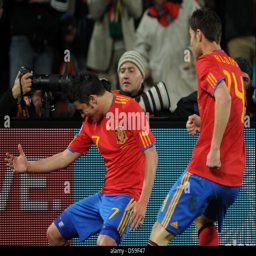
footballer celebrates scoring the 1 - 0 with football player during the group